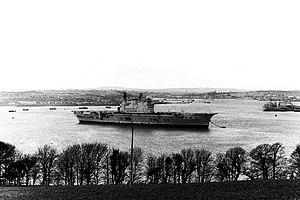
HMS Eagle était un porte-avions de la Royal Navy, en service de 1951 à 1972. Avec son sister-ship l'Ark Royal, il fut l'un des deux plus grands porte-avions construits pour la Royal Navy jusqu'à celles des classe Queen Elizabeth à la fin des années 2010.